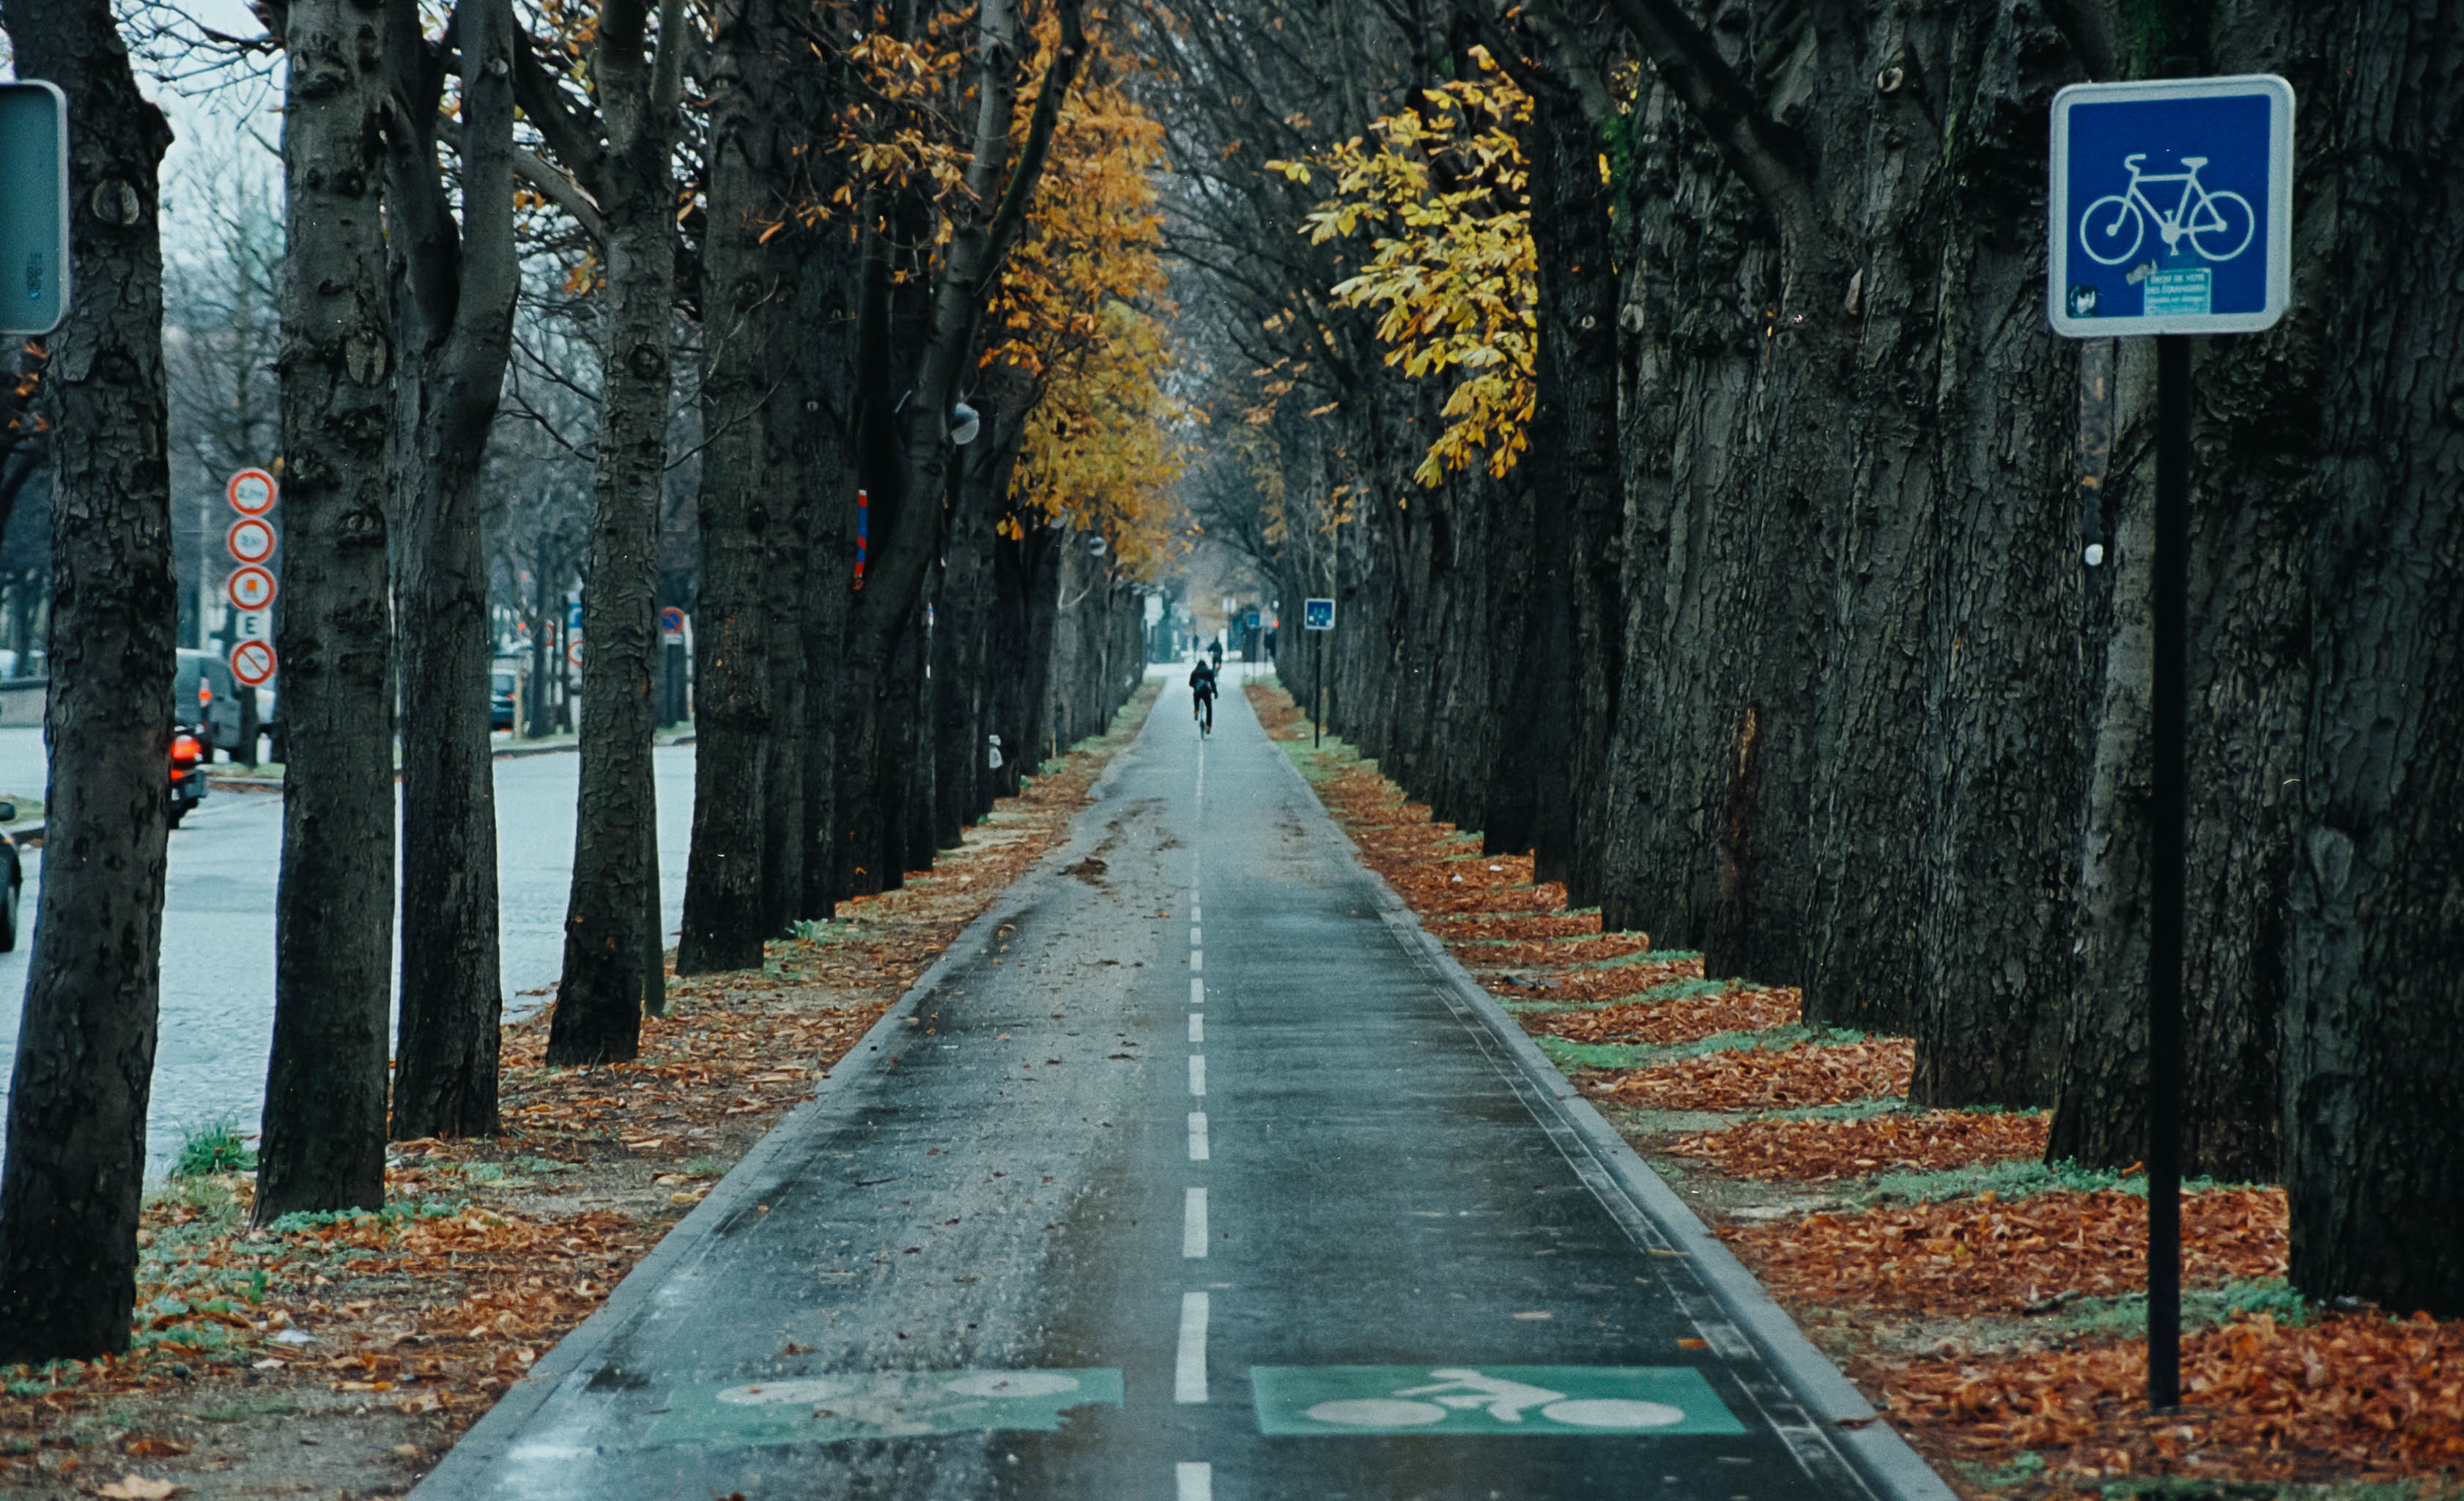
tree, forest, winter, road, sunlight, leaf, reflection, autumn, lane, season, infrastructure, urban area, woody plant